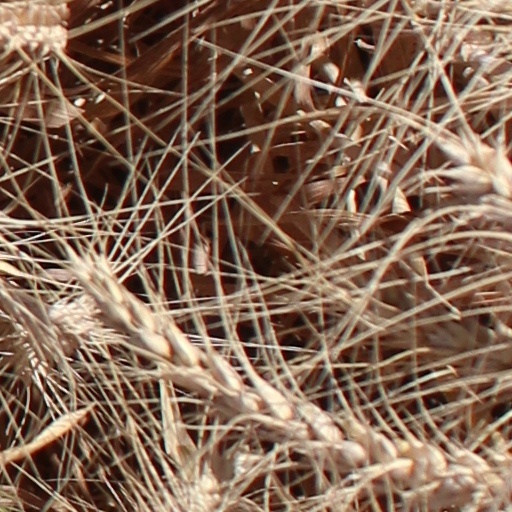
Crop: wheat